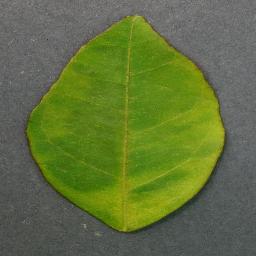
Label: Orange___Haunglongbing_(Citrus_greening)